Ramon Dekkers

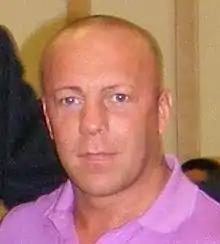

Ramon Dekkers (4 September 1969 – 27 February 2013) was a Dutch professional Muay Thai fighter. He won multiple world and international titles in Muay Thai during the 1980s and 1990s. Nicknamed the "Turbine from Hell", he was a fan favorite due to his fast-paced, aggressive fighting style which resulted in many brutal fights and knockouts. He was also praised for his willingness to fight in Thailand, including challenging for the Lumpinee Stadium Lightweight title.